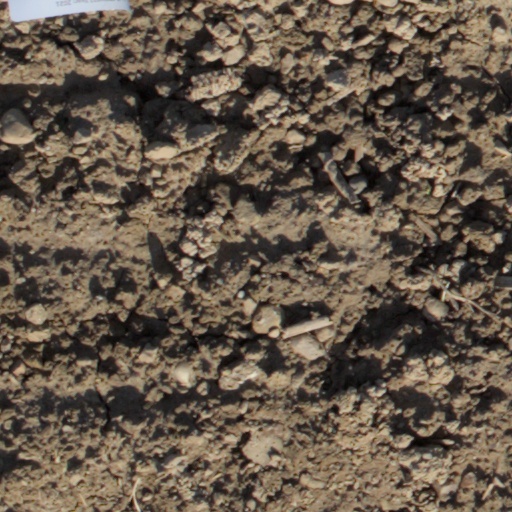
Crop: wheat